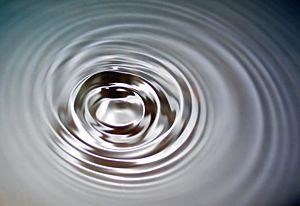
Ondes de surface sur de l'eau